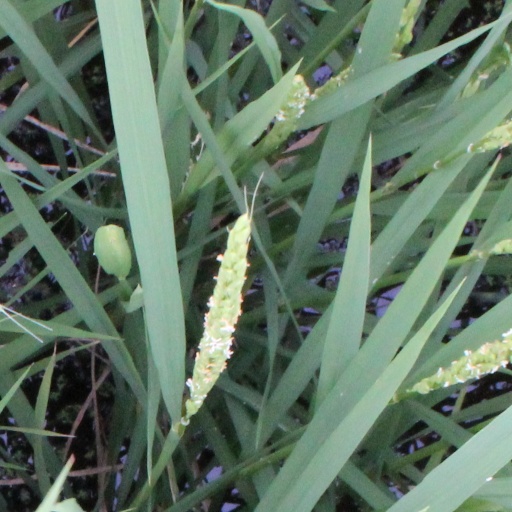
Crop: rice